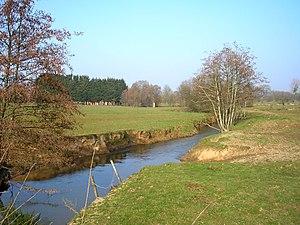
Le Lozon entre Remilly-sur-Lozon, à gauche, et Le Mesnil-Eury, à droite (Normandie, France).